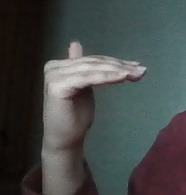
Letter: khaa